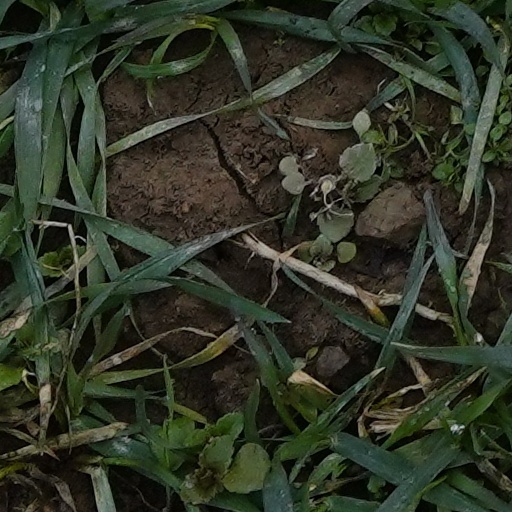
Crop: wheat